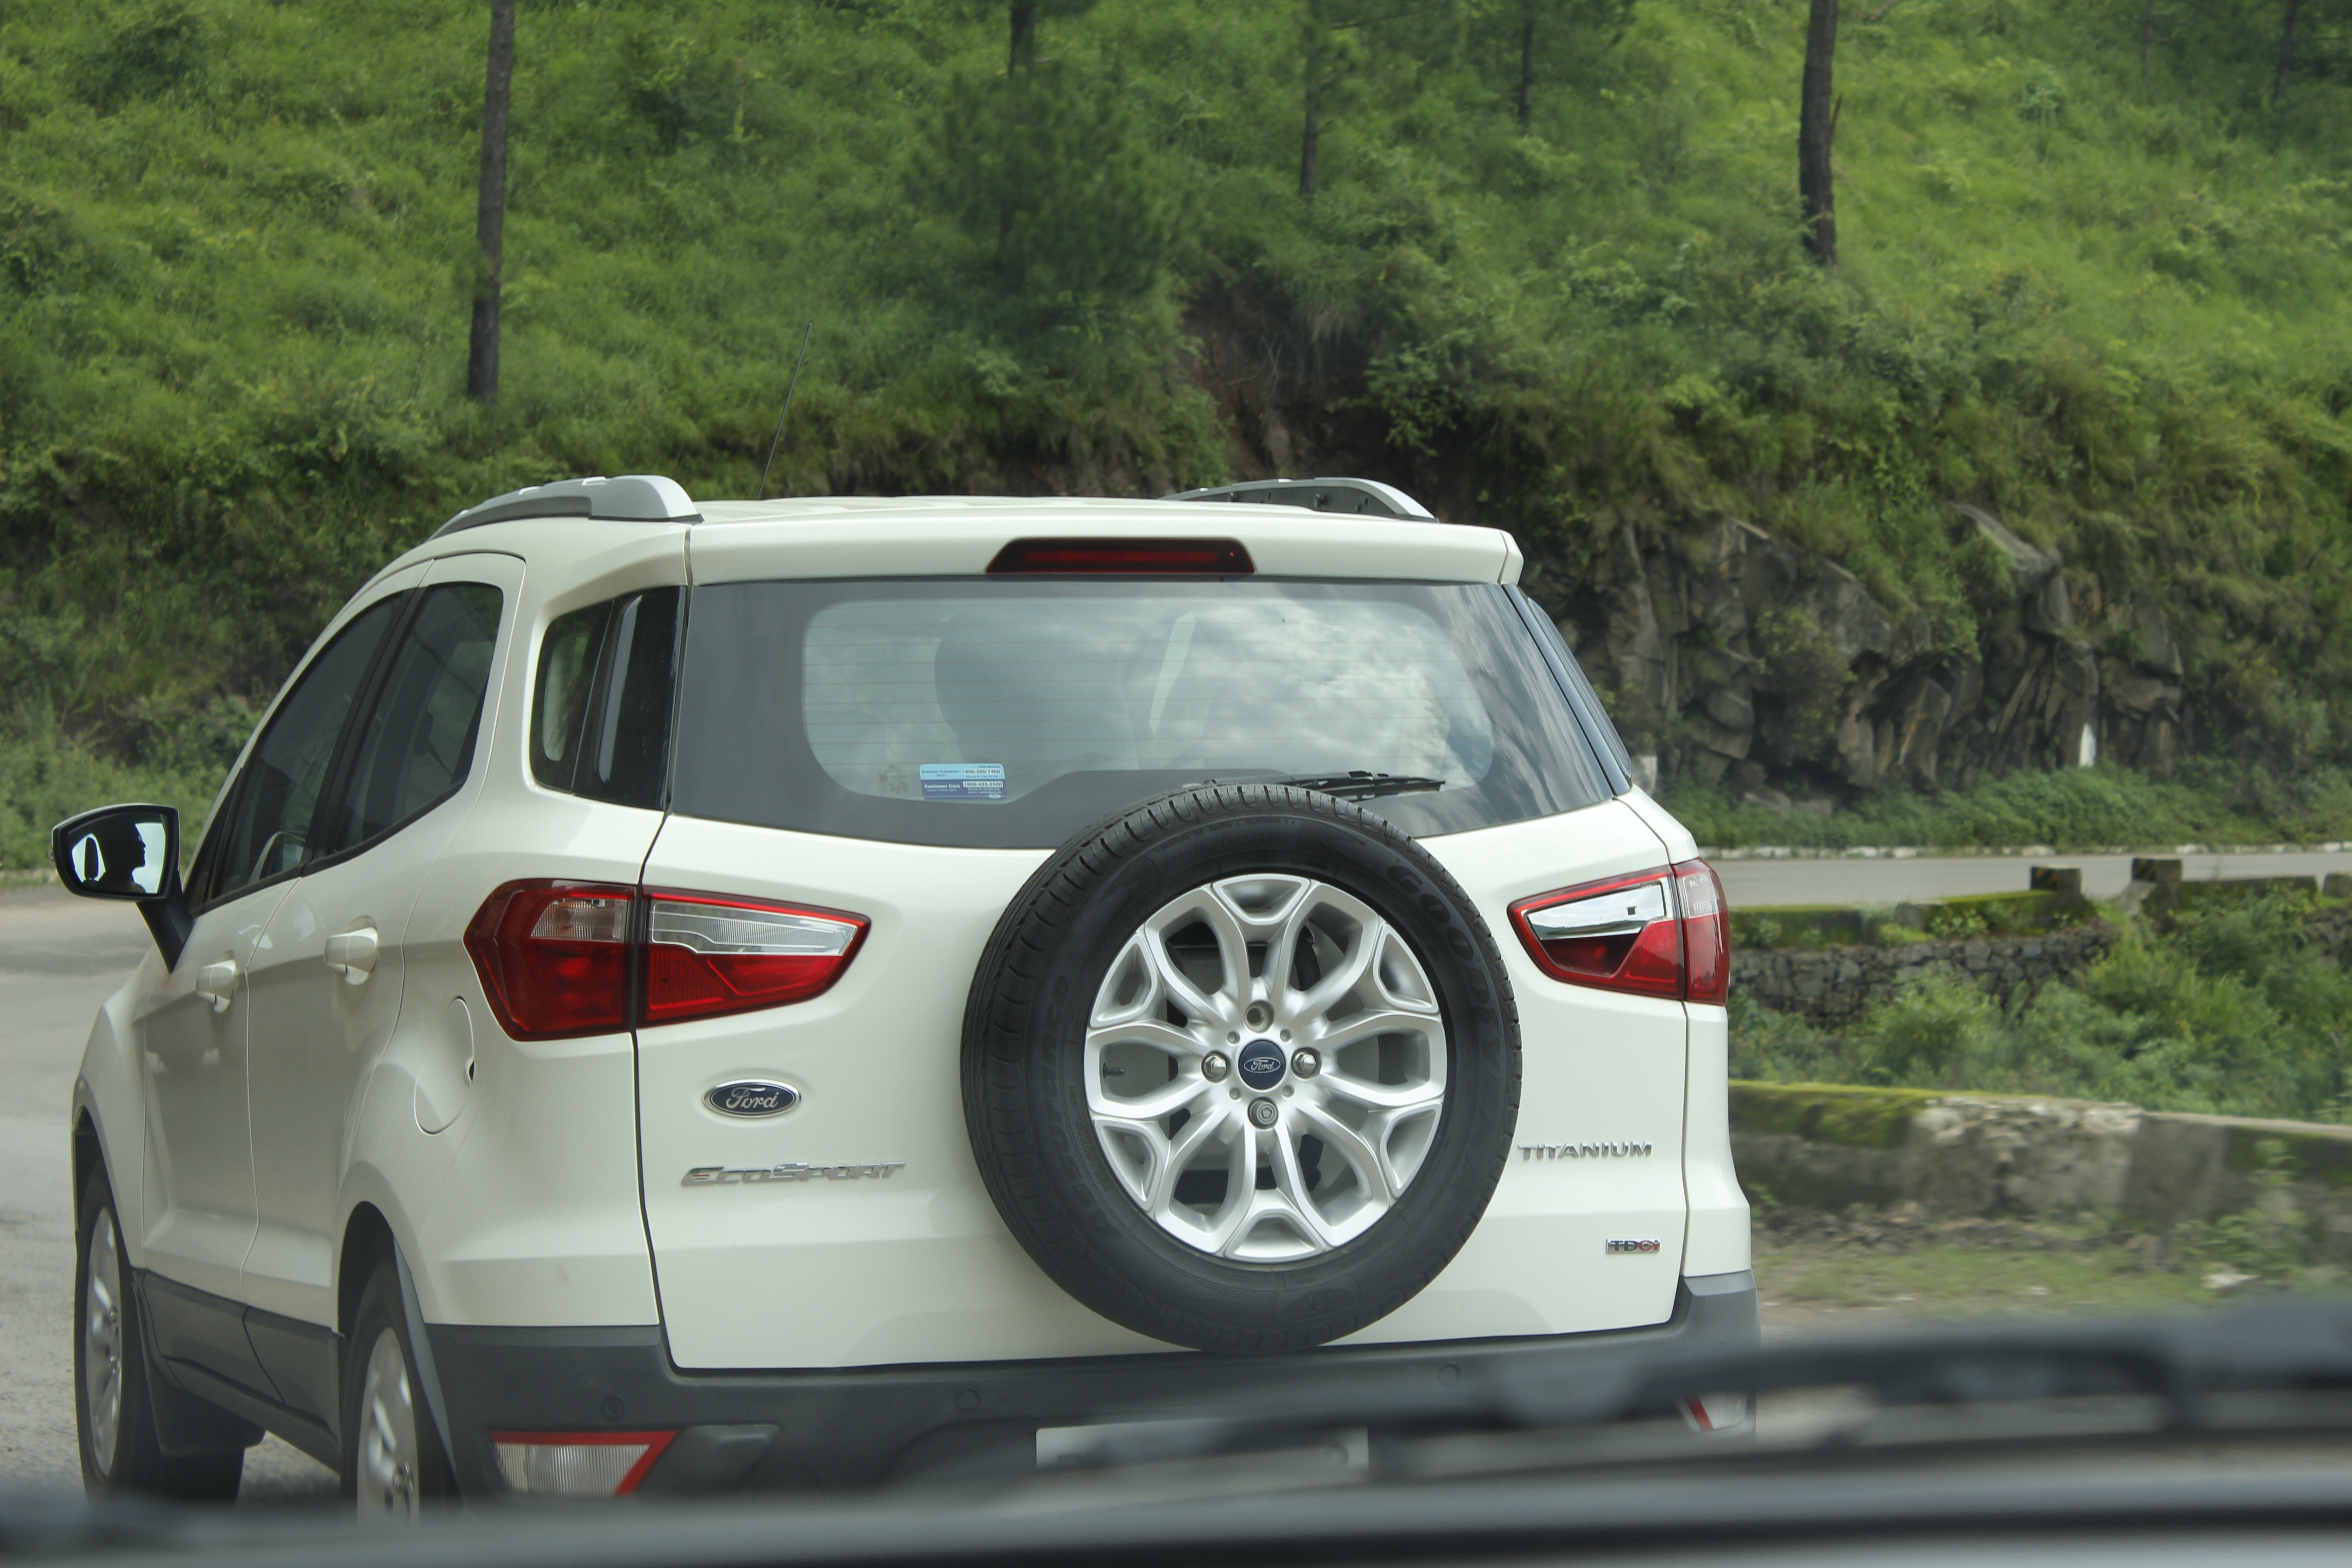
car, wheel, automobile, adventure, jeep, travel, transportation, vehicle, drive, bumper, ford, minivan, sport utility vehicle, land vehicle, automobile make, automotive exterior, automotive design, vehicle registration plate, crossover suv, compact mpv